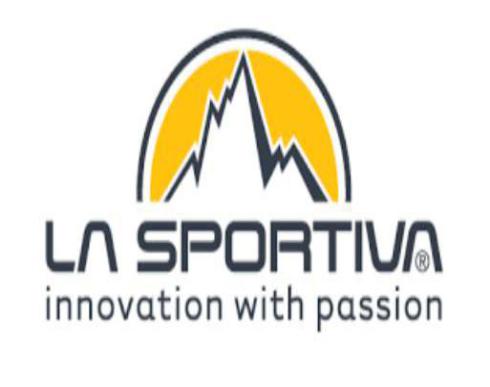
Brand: la sportiva
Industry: Sports